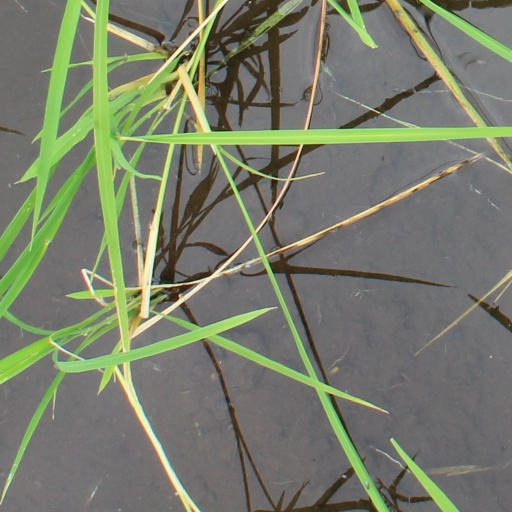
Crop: rice